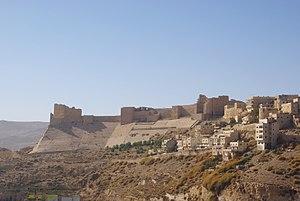
Château fort et ville d'Al-Karak en Jordanie